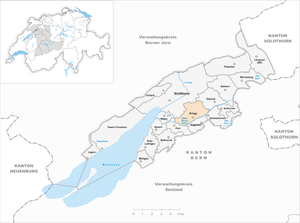
Brügg est une commune suisse du canton de Berne, située dans l'arrondissement administratif de Bienne.